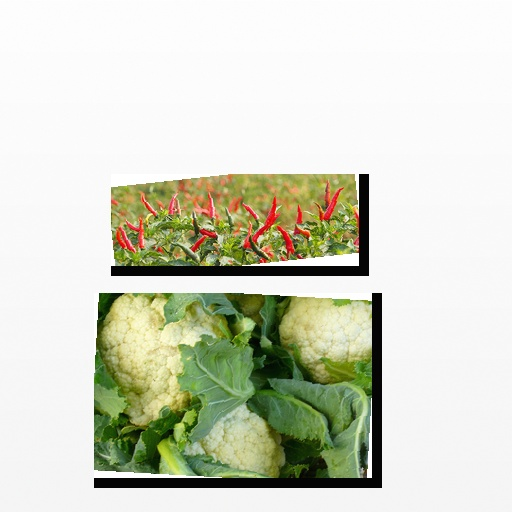
Food items: cauliflower, chili_pepper